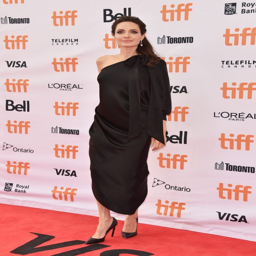
actor attends the premiere during festival .